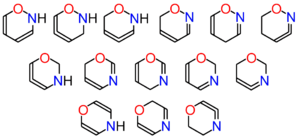
14 isomères del'oxazine
Les oxazines sont les différents isomères de formule brute C₄H₅NO formant un hétérocycle à 6 atomes inclus les atomes d'azote et d'oxygène.